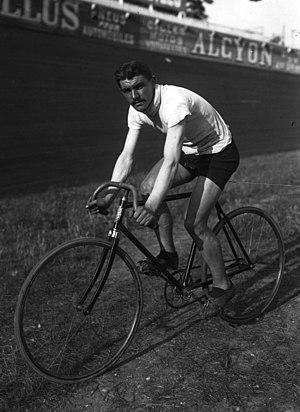
André Trousselier est un coureur cycliste français qui a gagné en 1908 la première édition professionnelle de Liège-Bastogne-Liège, qui avait été courue comme course amateurs entre 1892 et 1894. Il reste jusqu'en 1930 le seul vainqueur non belge de la doyenne. Il est le frère de plusieurs cyclistes dont le plus connu est Louis Trousselier, vainqueur du Tour de France 1905.